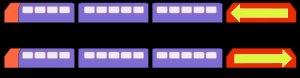
Un train réversible est un train capable de circuler dans les deux sens de marche. Il est composé :